Heurelho Gomes

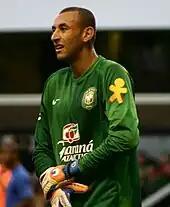
Gomes in an international friendly against Wales in 2006.

Gomes made his debut for Brazil in the 2003 CONCACAF Gold Cup. Although the competition is for senior national teams, Brazil chose to send an under-23 squad to the competition. Gomes made five appearances as Brazil went to the final and finished second after being beaten by Mexico 1–0.